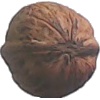
Label: Walnut 1